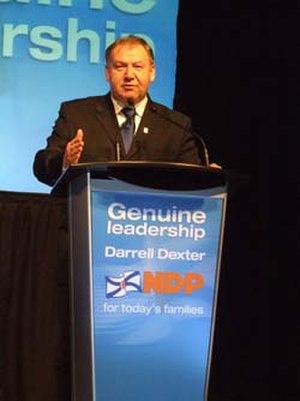
Darrell Dexter est un homme politique canadien dans la province de Nouvelle-Écosse. Il a été le premier ministre de la Nouvelle-Écosse du 19 juin 2009 au 22 octobre 2013. Il est le premier chef du Nouveau Parti démocratique de la Nouvelle-Écosse qui reprend le pouvoir pour la première fois et il a été député de la circonscription de Cole Harbour à la Chambre d'Assemblée de la Nouvelle-Écosse. Son gouvernement fut défait lors de l'élection de 2013, devenant le premier gouvernement de la Nouvelle-Écosse en 131 ans à s'être fait refuser un deuxième mandat. Darrell Dexter a été défait dans sa circonscription par 21 voix.